Caroline Ruutz-Rees

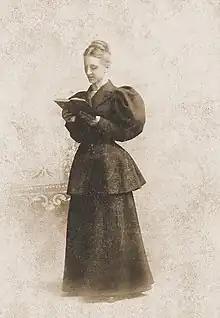
Caroline-Ruutz-Rees in 1890.

Caroline Ruutz-Rees (August 16, 1865 – February 15, 1954) was a British–American academic, educator, and suffragist. Ruutz-Rees was very involved in the women's suffrage movement in Connecticut. She served as the first head teacher of Rosemary Hall. She was also a member of the executive board of the Connecticut Woman Suffrage Association (CWSA).